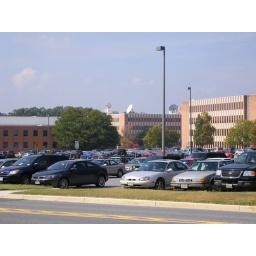
Building 12 in the foreground...home of LRO...building 22, my old building has the dishes on the roof